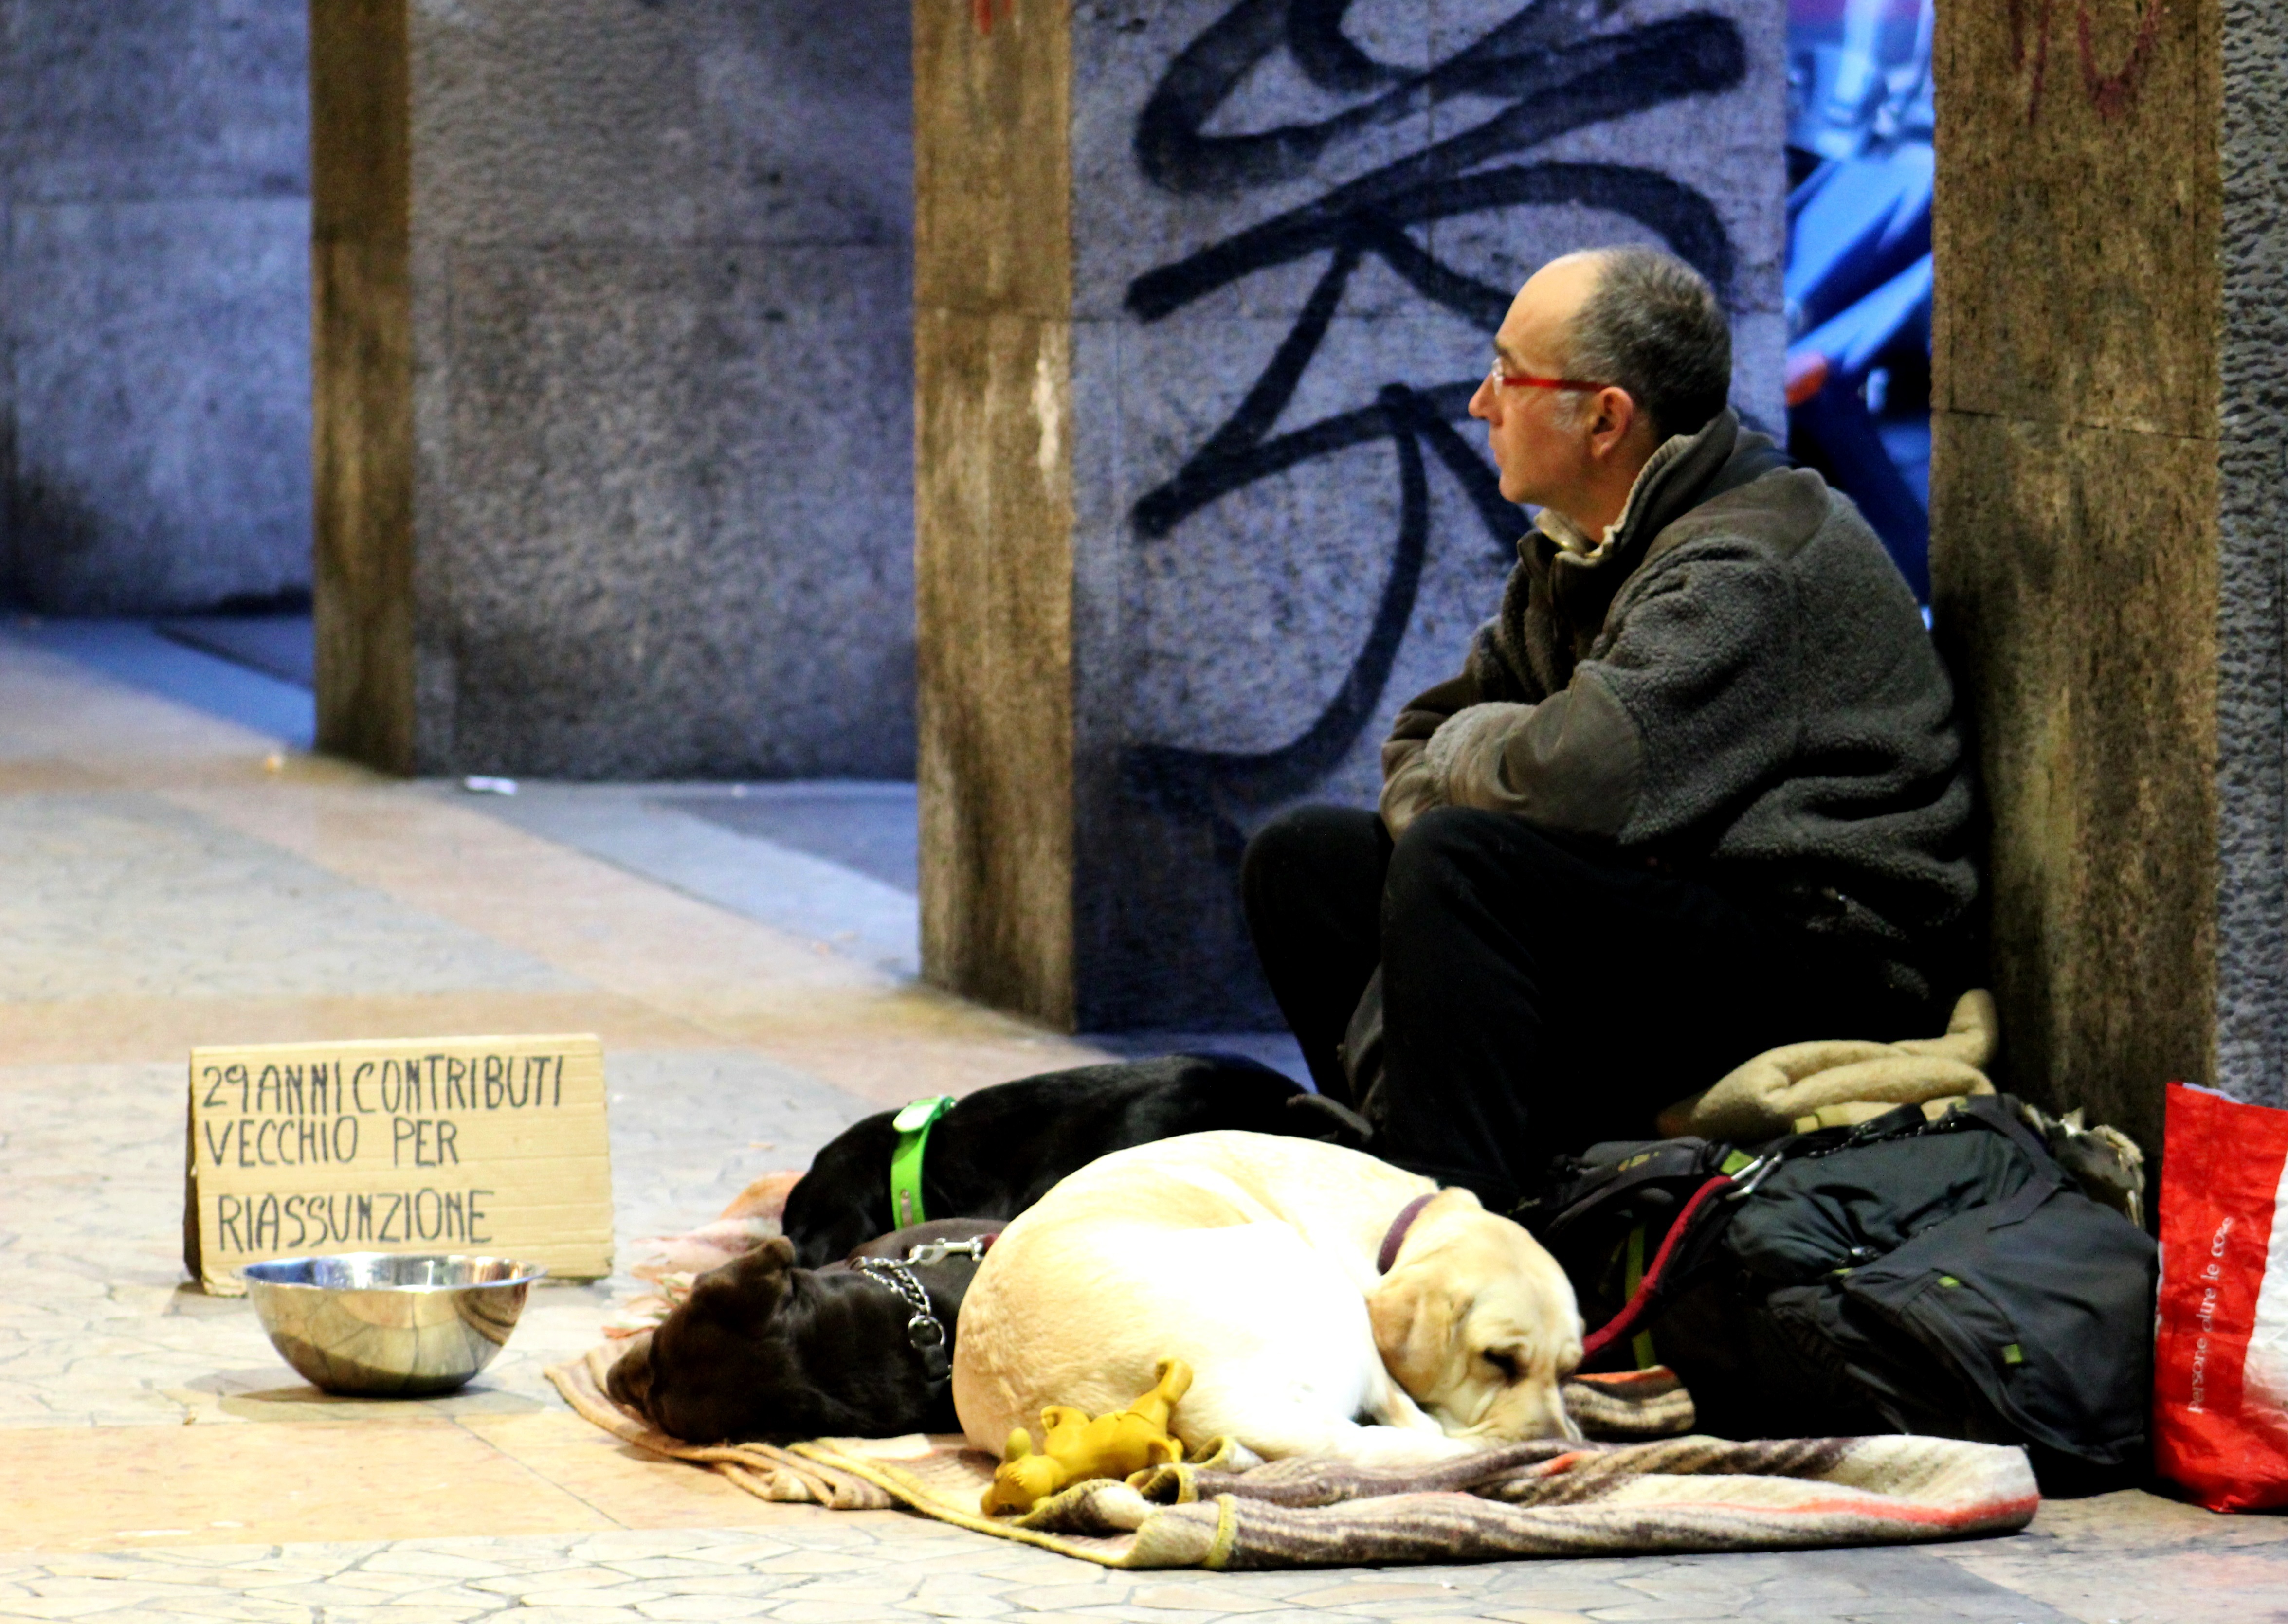
man, road, dog, porch, solitude, recreation, waiting, sadness, mammal, friendship, silence, help, art, dogs, homeless, snout, solidarity, poverty, labrador, company, simplicity, support, man on the street, human behavior